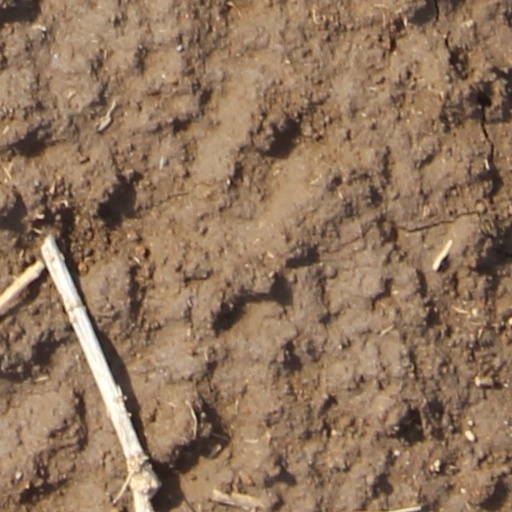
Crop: wheat